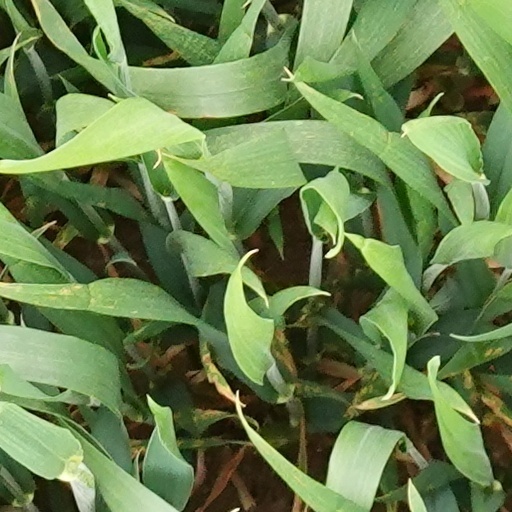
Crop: wheat